Spey Bay railway station

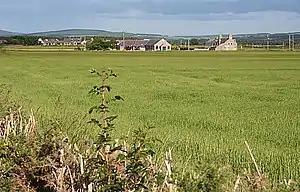
Nether Dallacy as seen from the old railway, now the Speyside Way

Spey Bay railway station was a railway station in Spey Bay, Moray. The railway station was opened by the Great North of Scotland Railway (GNoSR) on its Moray Firth coast line in 1886, served by Aberdeen to Elgin trains. The station was originally named Fochabers-on-Spey railway station on 1 May 1886. In November 1893 it became Fochabers railway station, Fochabers and Spey Bay railway station on 1 January 1916 before finally becoming on 1 January 1918 Spey Bay railway station. It closed to regular passenger traffic on 6 May 1968 on the same date as the line itself.